Paper prototyping

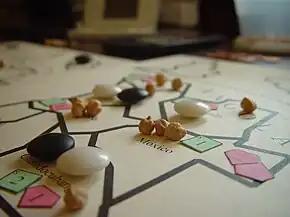
A paper prototype of the 2012 videogame "Diamond Trust of London"

In human–computer interaction, paper prototyping is a widely used method in the user-centered design process, a process that helps developers to create software that meets the user's expectations and needs – in this case, especially for designing and testing user interfaces. It is throwaway prototyping and involves creating rough, even hand-sketched, drawings of an interface to use as prototypes, or models, of a design. While paper prototyping seems simple, this method of usability testing can provide useful feedback to aid the design of easier-to-use products. This is supported by many usability professionals.